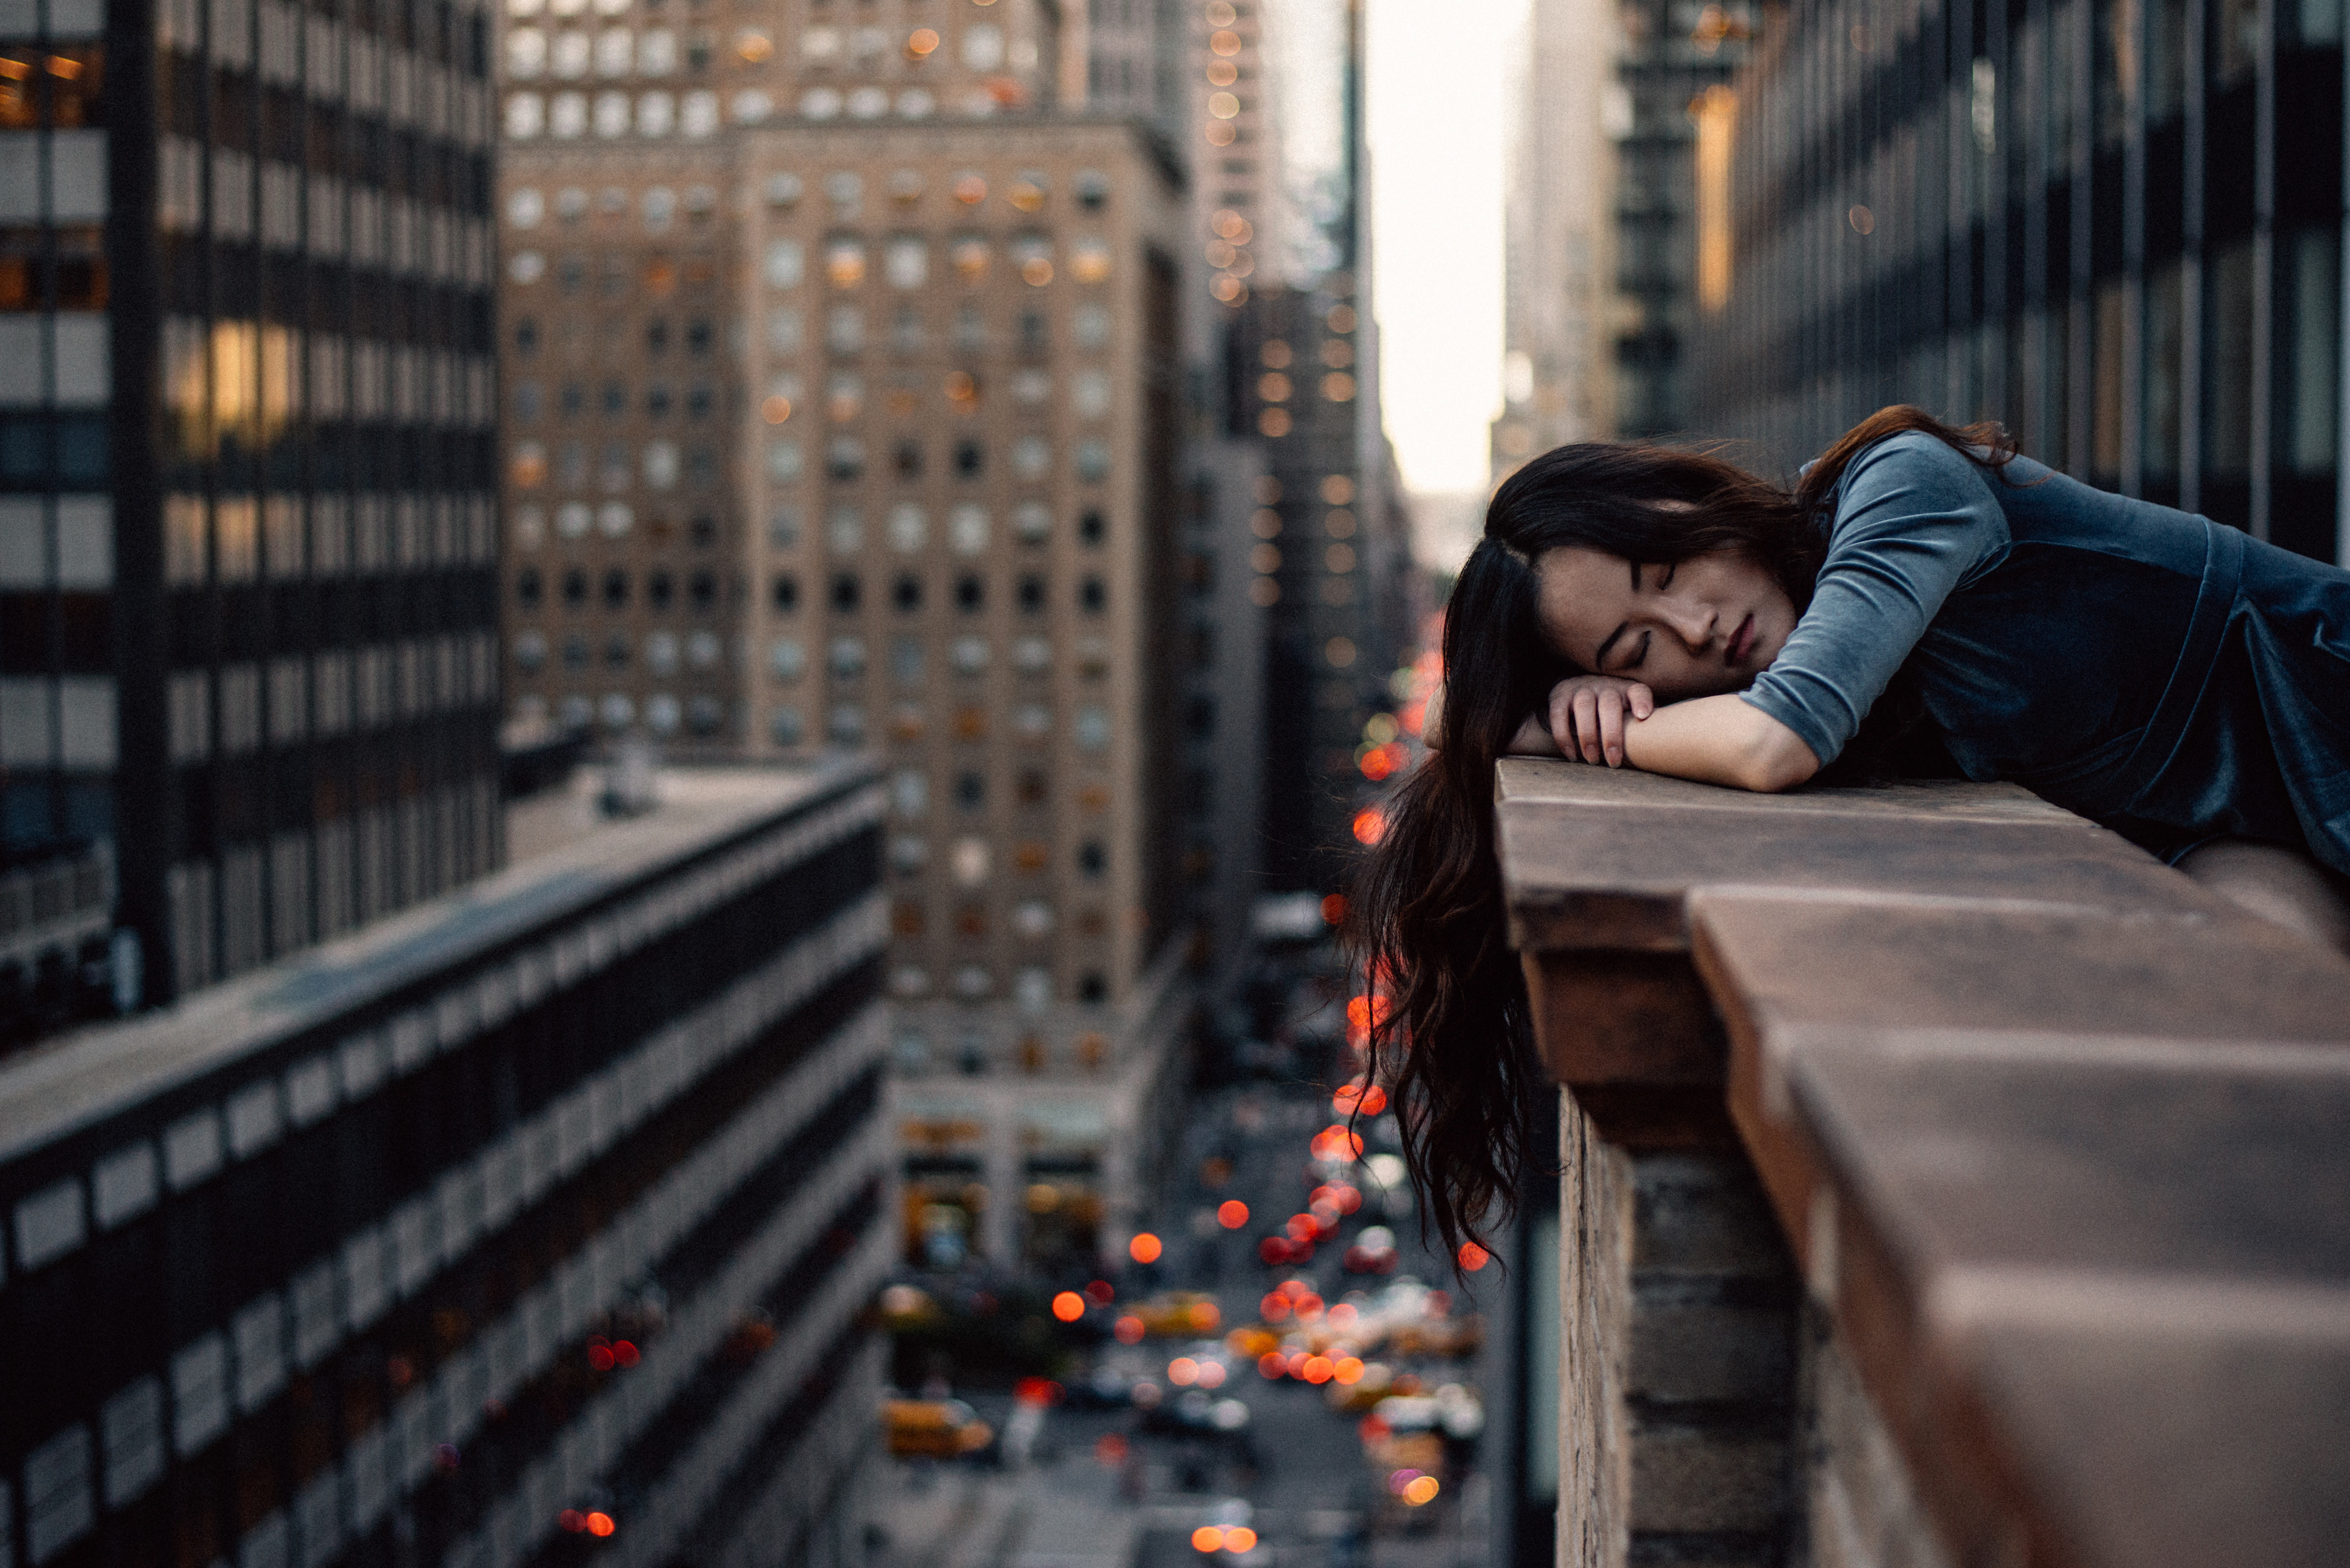
road, street, building, skyscraper, balcony, color, city view, edge, infrastructure, photograph, snapshot, interaction